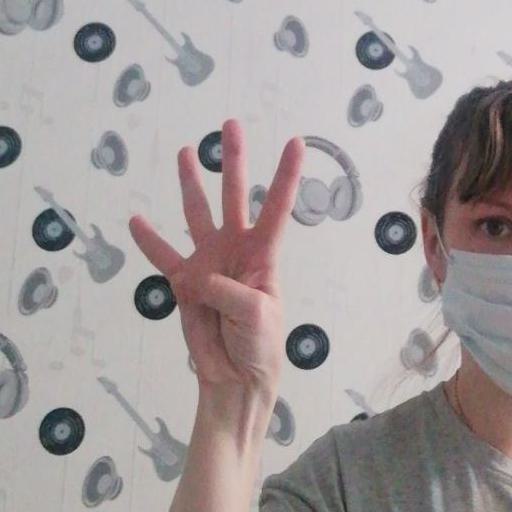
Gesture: four